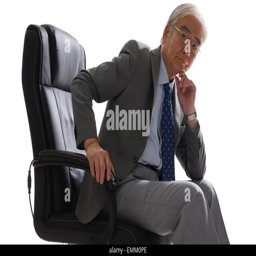
an old man is meditation on the chair